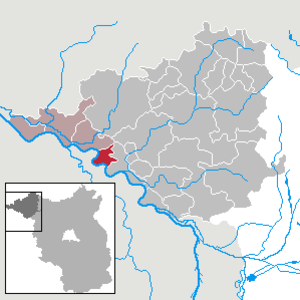
Cumlosen
Kort
Cumlosen er en by i Landkreis Prignitz i den tyske delstat Brandenburg. Byen hører under Amt Lenzen-Elbtalaue an der har administrations i byen Lenzen.